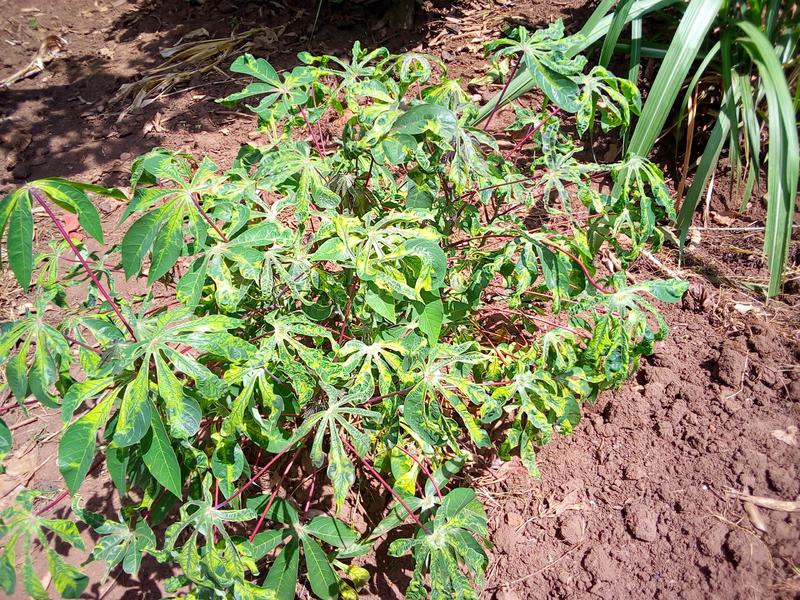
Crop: cassava
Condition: mosaic_disease